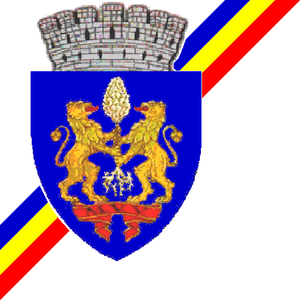
Ploiești est une ville roumaine, chef-lieu du județ de Prahova, en Valachie, dans la région de développement du sud. Cette ville, « capitale du pétrole roumain », est située à 50 km au nord de Bucarest. Sa population s'élevait à 209 945 habitants en 2011.